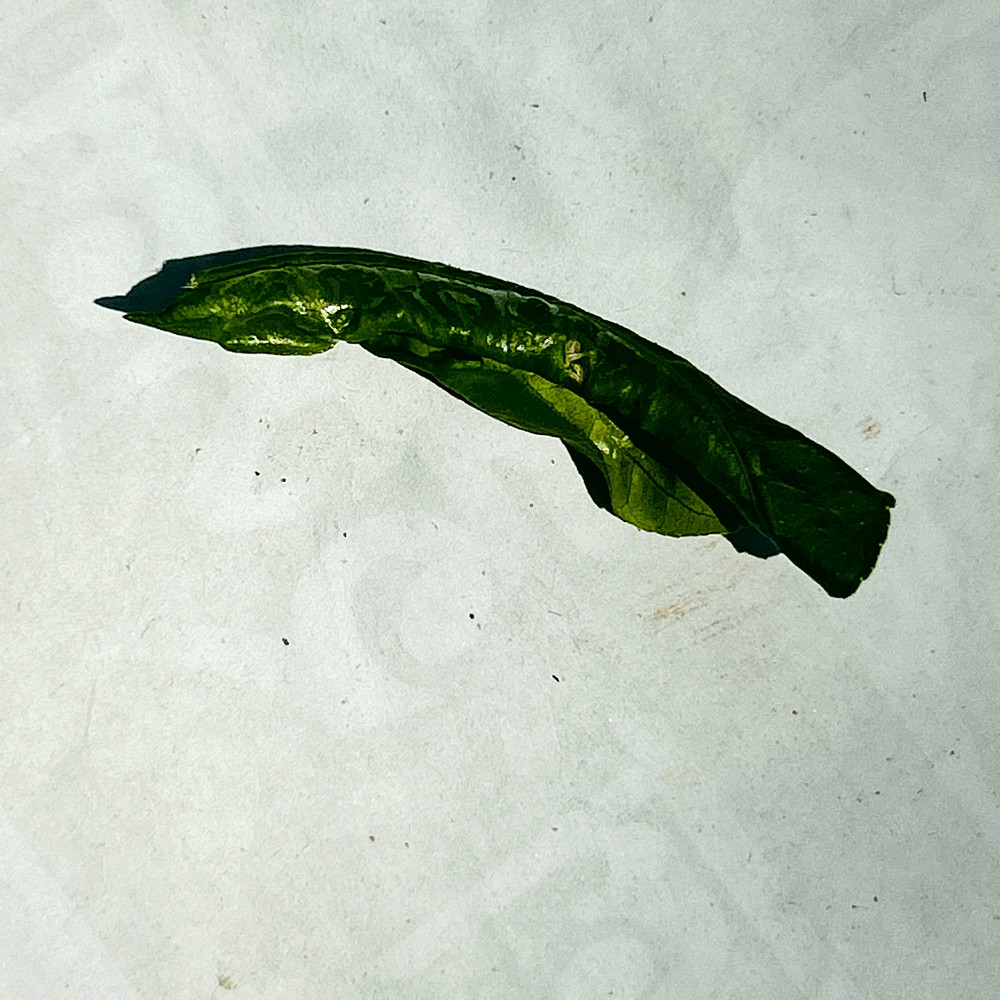
Label: Curl Virus